Describe the emotion expressed in this image:  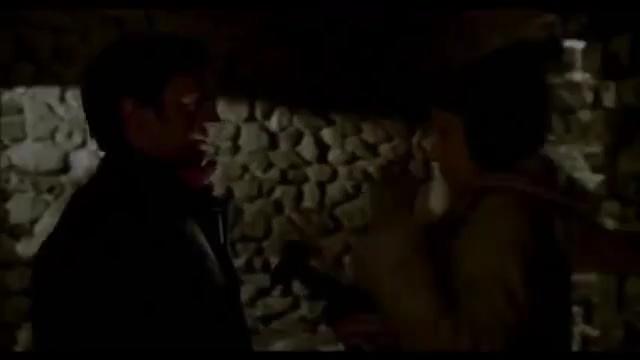
This person displays Suffering, valence and arousal with low intensity.